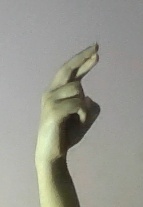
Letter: zay